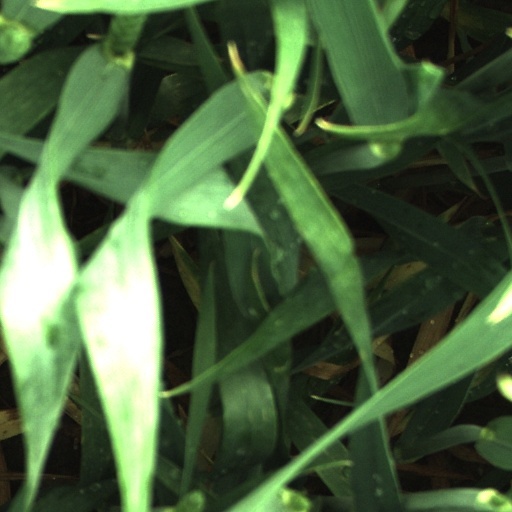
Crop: wheat